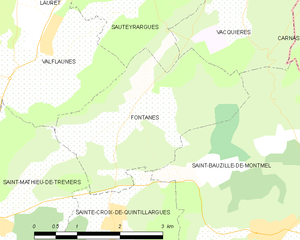
Carte de la commune française de code INSEE 34102 - Fontanès (Hérault)
Fontanès est une commune française située dans le département de l'Hérault en région Occitanie.